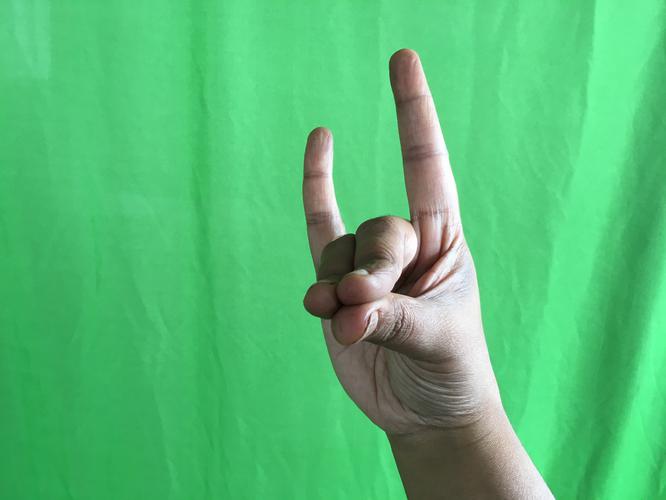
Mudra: Simhamukham
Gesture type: single_hand